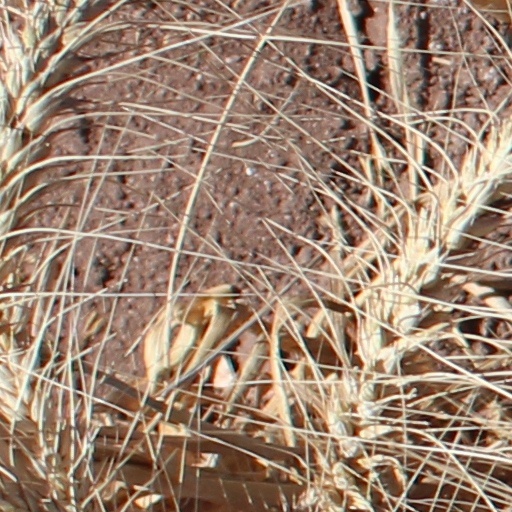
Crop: wheat